Grbalj

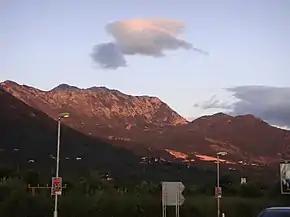
Panoramic view of the Grbalj region in 2009.

The east side of the field, collectively referred to as Upper Grbalj, encompasses ten settlements. Lower Grbalj consists of all settlements at the western edge of the field. Bigova, located within a cove of the same name, is the only settlement situated on the coast. Upper and Lower Grbalj are divided by two creeks. To the south, Kovački Potok ("creek") drains along the alluvial plain of Mrčevo Field into Jaz Bay at the west end of Jaz Beach.